Holden Commodore (VT)

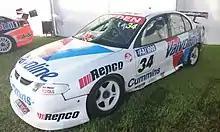
The Commodore VT in which Garth Tander and Jason Bargwanna won the 2000 FAI 1000 at Bathurst. The car is pictured in 2018

Introduced in 1997, the VT Senator Signature gained the larger all-new bodyshell of the VT Commodore and also heralded the introduction of a Senator Signature wagon for the first time into the HSV range. An upgraded 5.0-litre and 5.7-litre V8 engines were offered. The VT Senator Signature came standard with speed-sensitive steering which would act in different ways depending on the road and surrounding conditions and luxury suspension tuned featuring Monroe Sensatrac shock absorbers. Appearance differed from other HSV models with the use of a chrome single-slat grille, side skirts, front fog lamps and 10-spoke, 17-inch alloy wheels. The suspension was lowered, with leather seats and woodgrain standard throughout the Senator Signature.